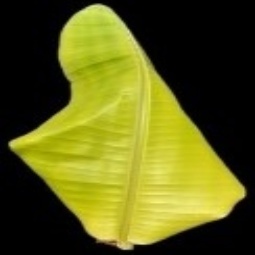
Label: Sulphur